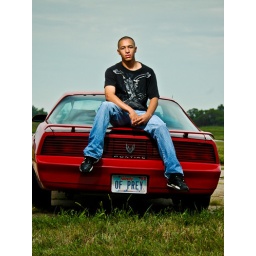
SB25 in Lumiquest III cam right and high, SB800 behind on roof of car for rim